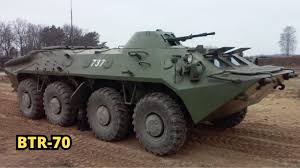
Label: BTR